Awe Hydro-Electric Scheme

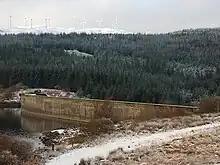
Nant dam prevents water from spilling into Glen Nant

Nant was the smallest of the stations, with an installed capacity of 15 MW. It has a head of , taking its water supply from Loch Nant and discharging into Loch Awe. The station is located underground, accessed by a tunnel that starts near to the start of the overhead transmission lines. In common with many of the schemes that the Board built, the natural catchment of Loch Nant was supplemented by capturing the headwaters of the Abhainn Fionain and its tributaries. Aqueducts feed this additional flow into the tunnel to the power station, rather than into the loch. The capacity of Loch Nant was increased by the construction of a mass gravity dam which prevents the extra water from flowing northwards along the River Nant to Loch Etive. The intake tower for the tunnel is located to the south of the loch, and the gatehouse contains two roller gates to regulate the flow.